Dimlama

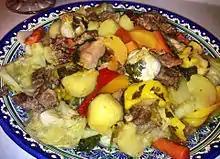

Dimlama or dymdama is an Uzbek or more broadly Central Asian stew made with various combinations of meat, potatoes, onions, vegetables, and sometimes fruits. Meat (lamb or sometimes veal or beef) and vegetables are cut into large pieces and placed in layers in a tightly sealed pot to simmer slowly in their own juices. Vegetables for dimlama may include, in addition to potatoes and onions, carrots, cabbage, eggplants, tomatoes, sweet peppers, spiced with garlic and a variety of herbs and condiments. Dimlama is usually cooked during spring and summer when there is a wide choice of vegetables. It is served on a large plate and eaten with a spoon.